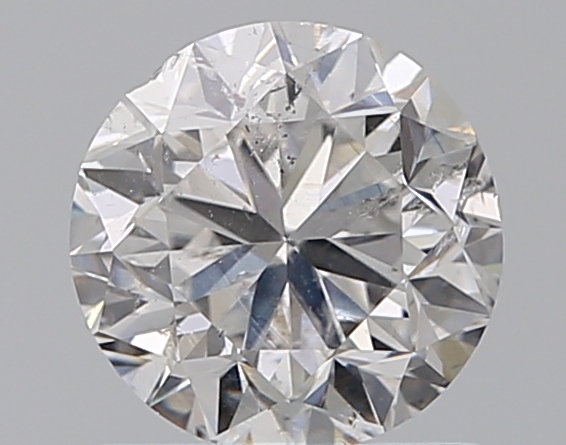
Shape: round
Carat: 0.96
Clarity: SI2
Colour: D
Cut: F
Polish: VG
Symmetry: GD
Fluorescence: ST
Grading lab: GIA
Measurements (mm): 5.96 x 6.03 x 3.99